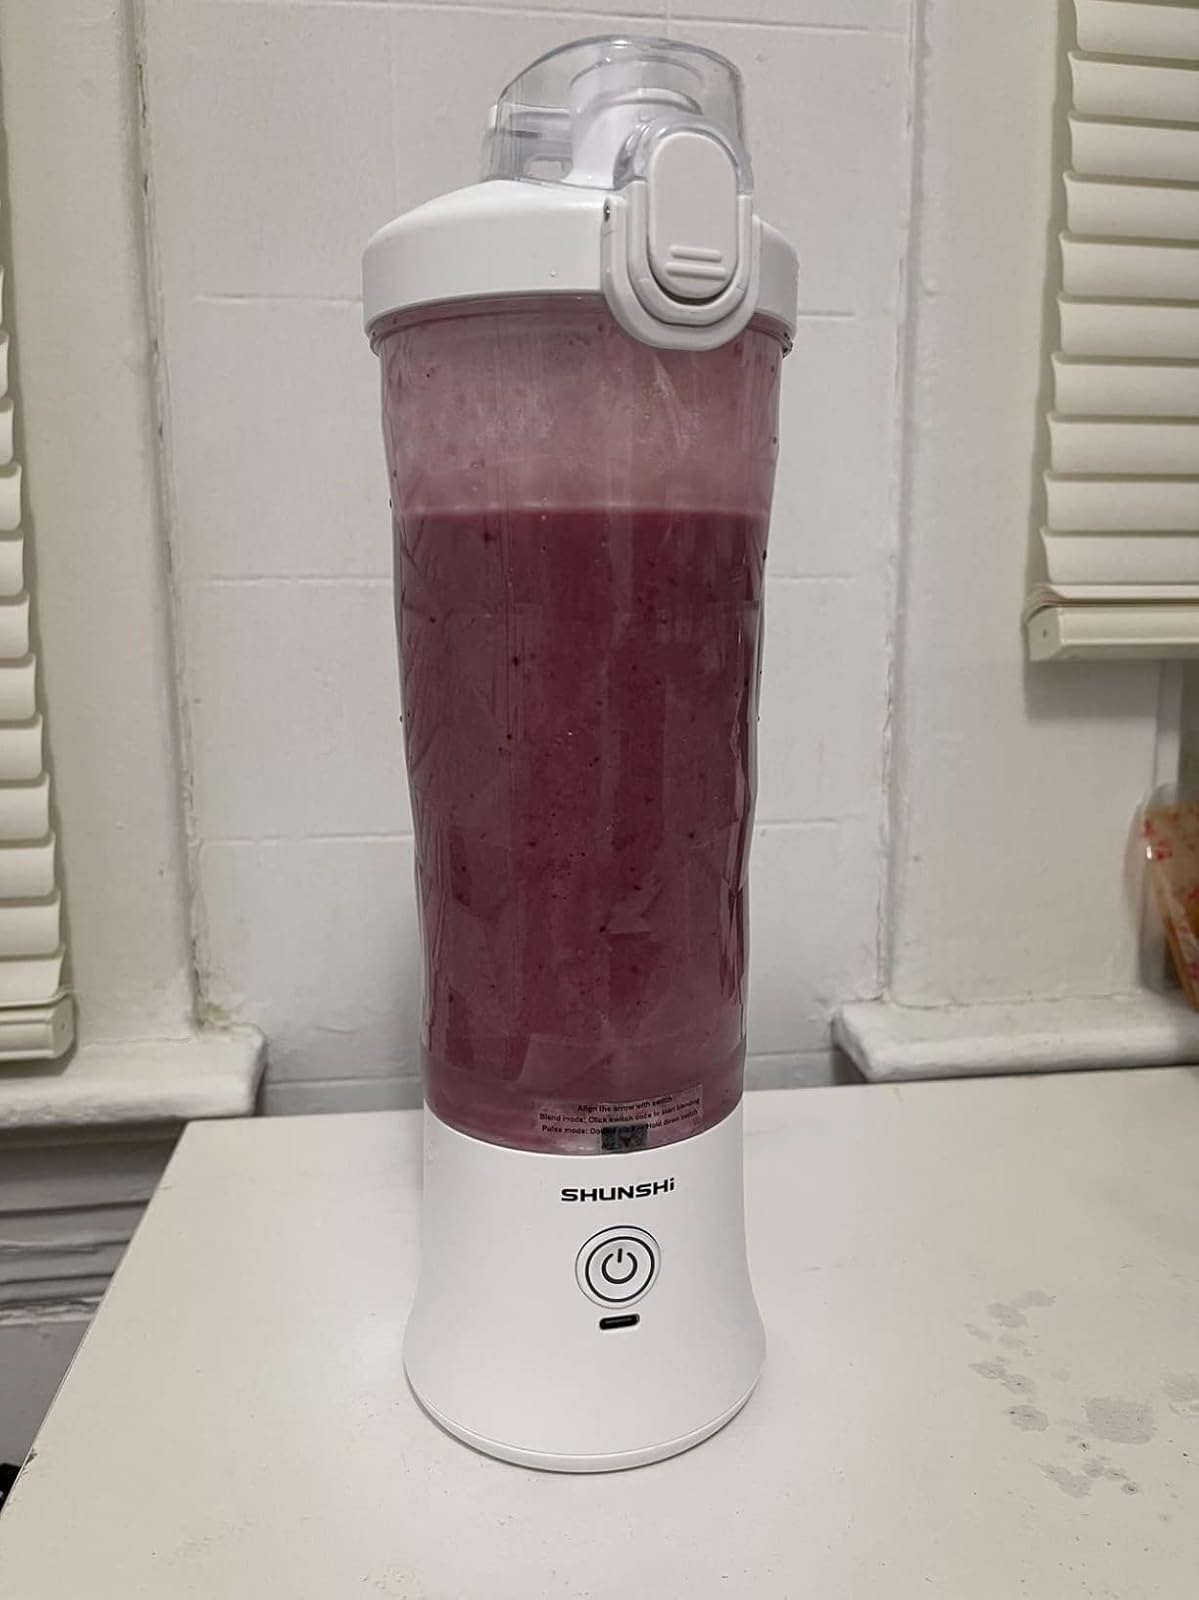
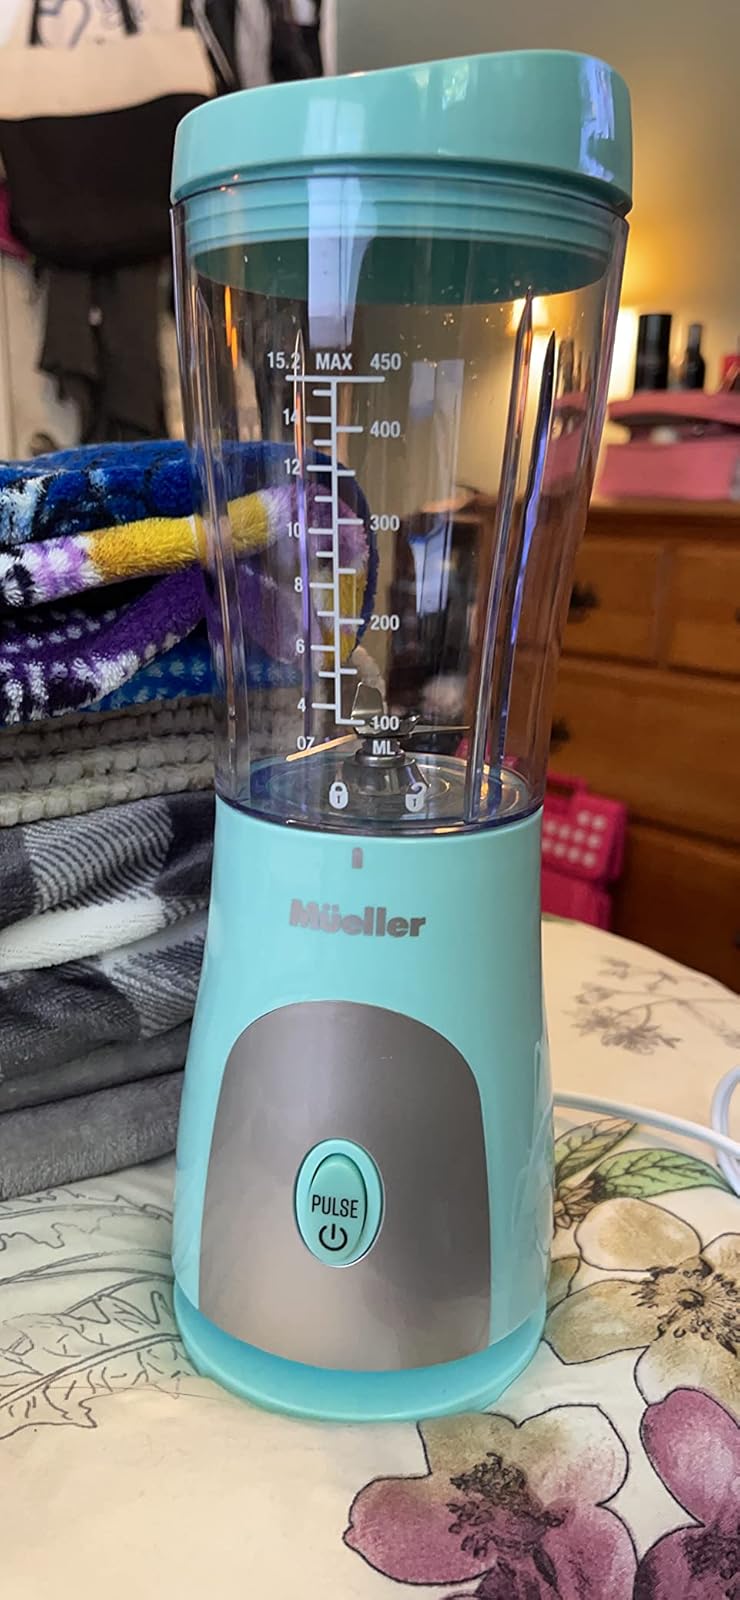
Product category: items_blender
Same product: no